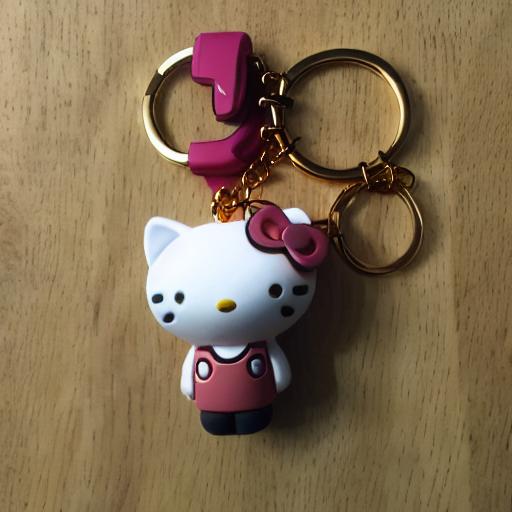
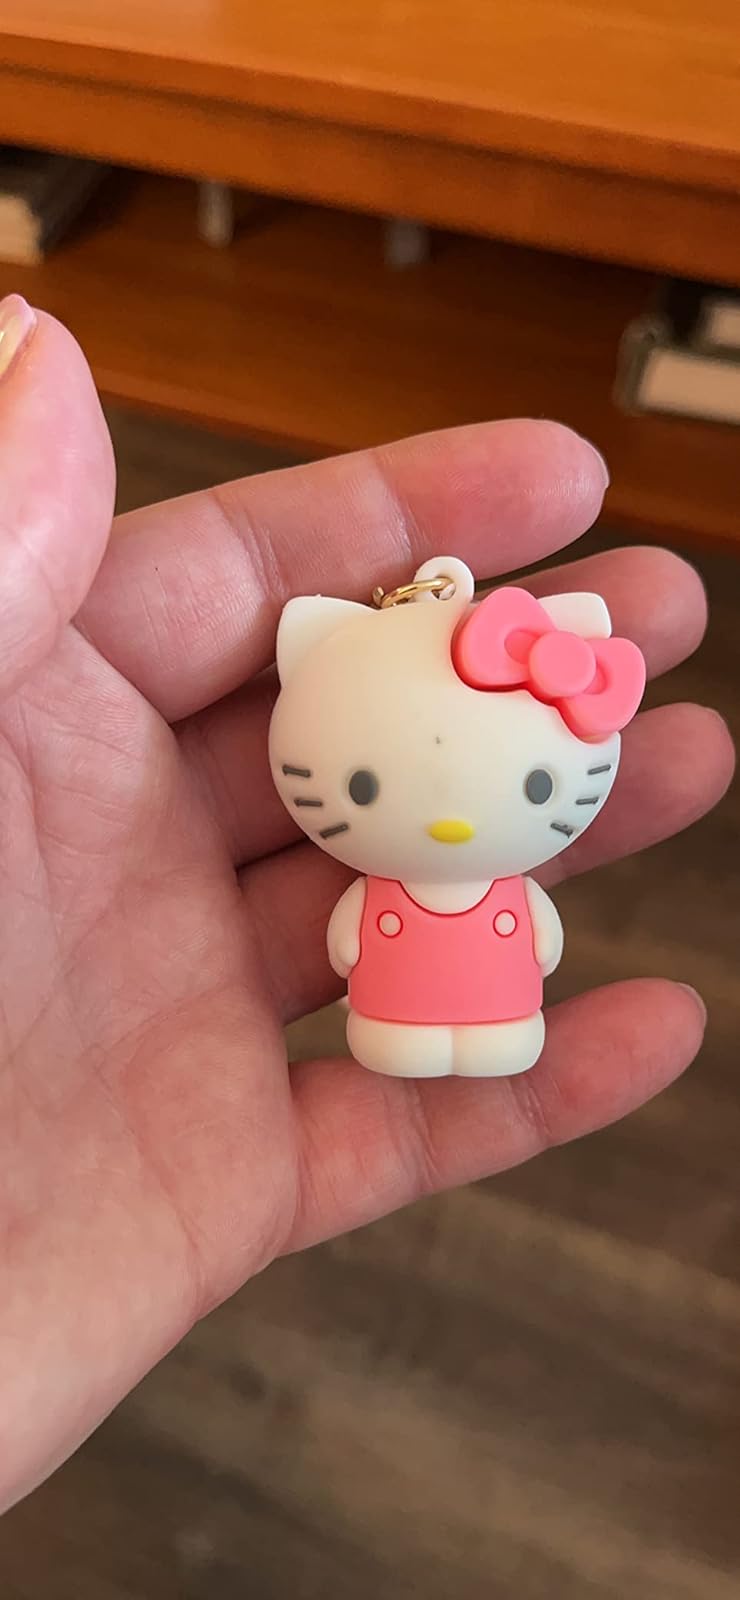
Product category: accessories_keychain
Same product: no